Compton, Guildford

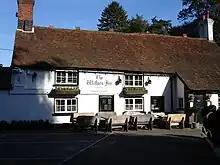
The Withies Inn

The Withies Inn is one of the oldest buildings in the village. Just off the main road, it was built in the 16th century.